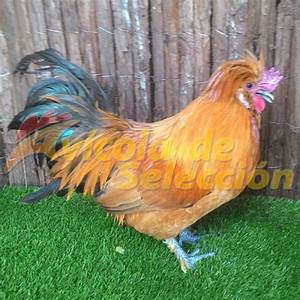
Label: chicken